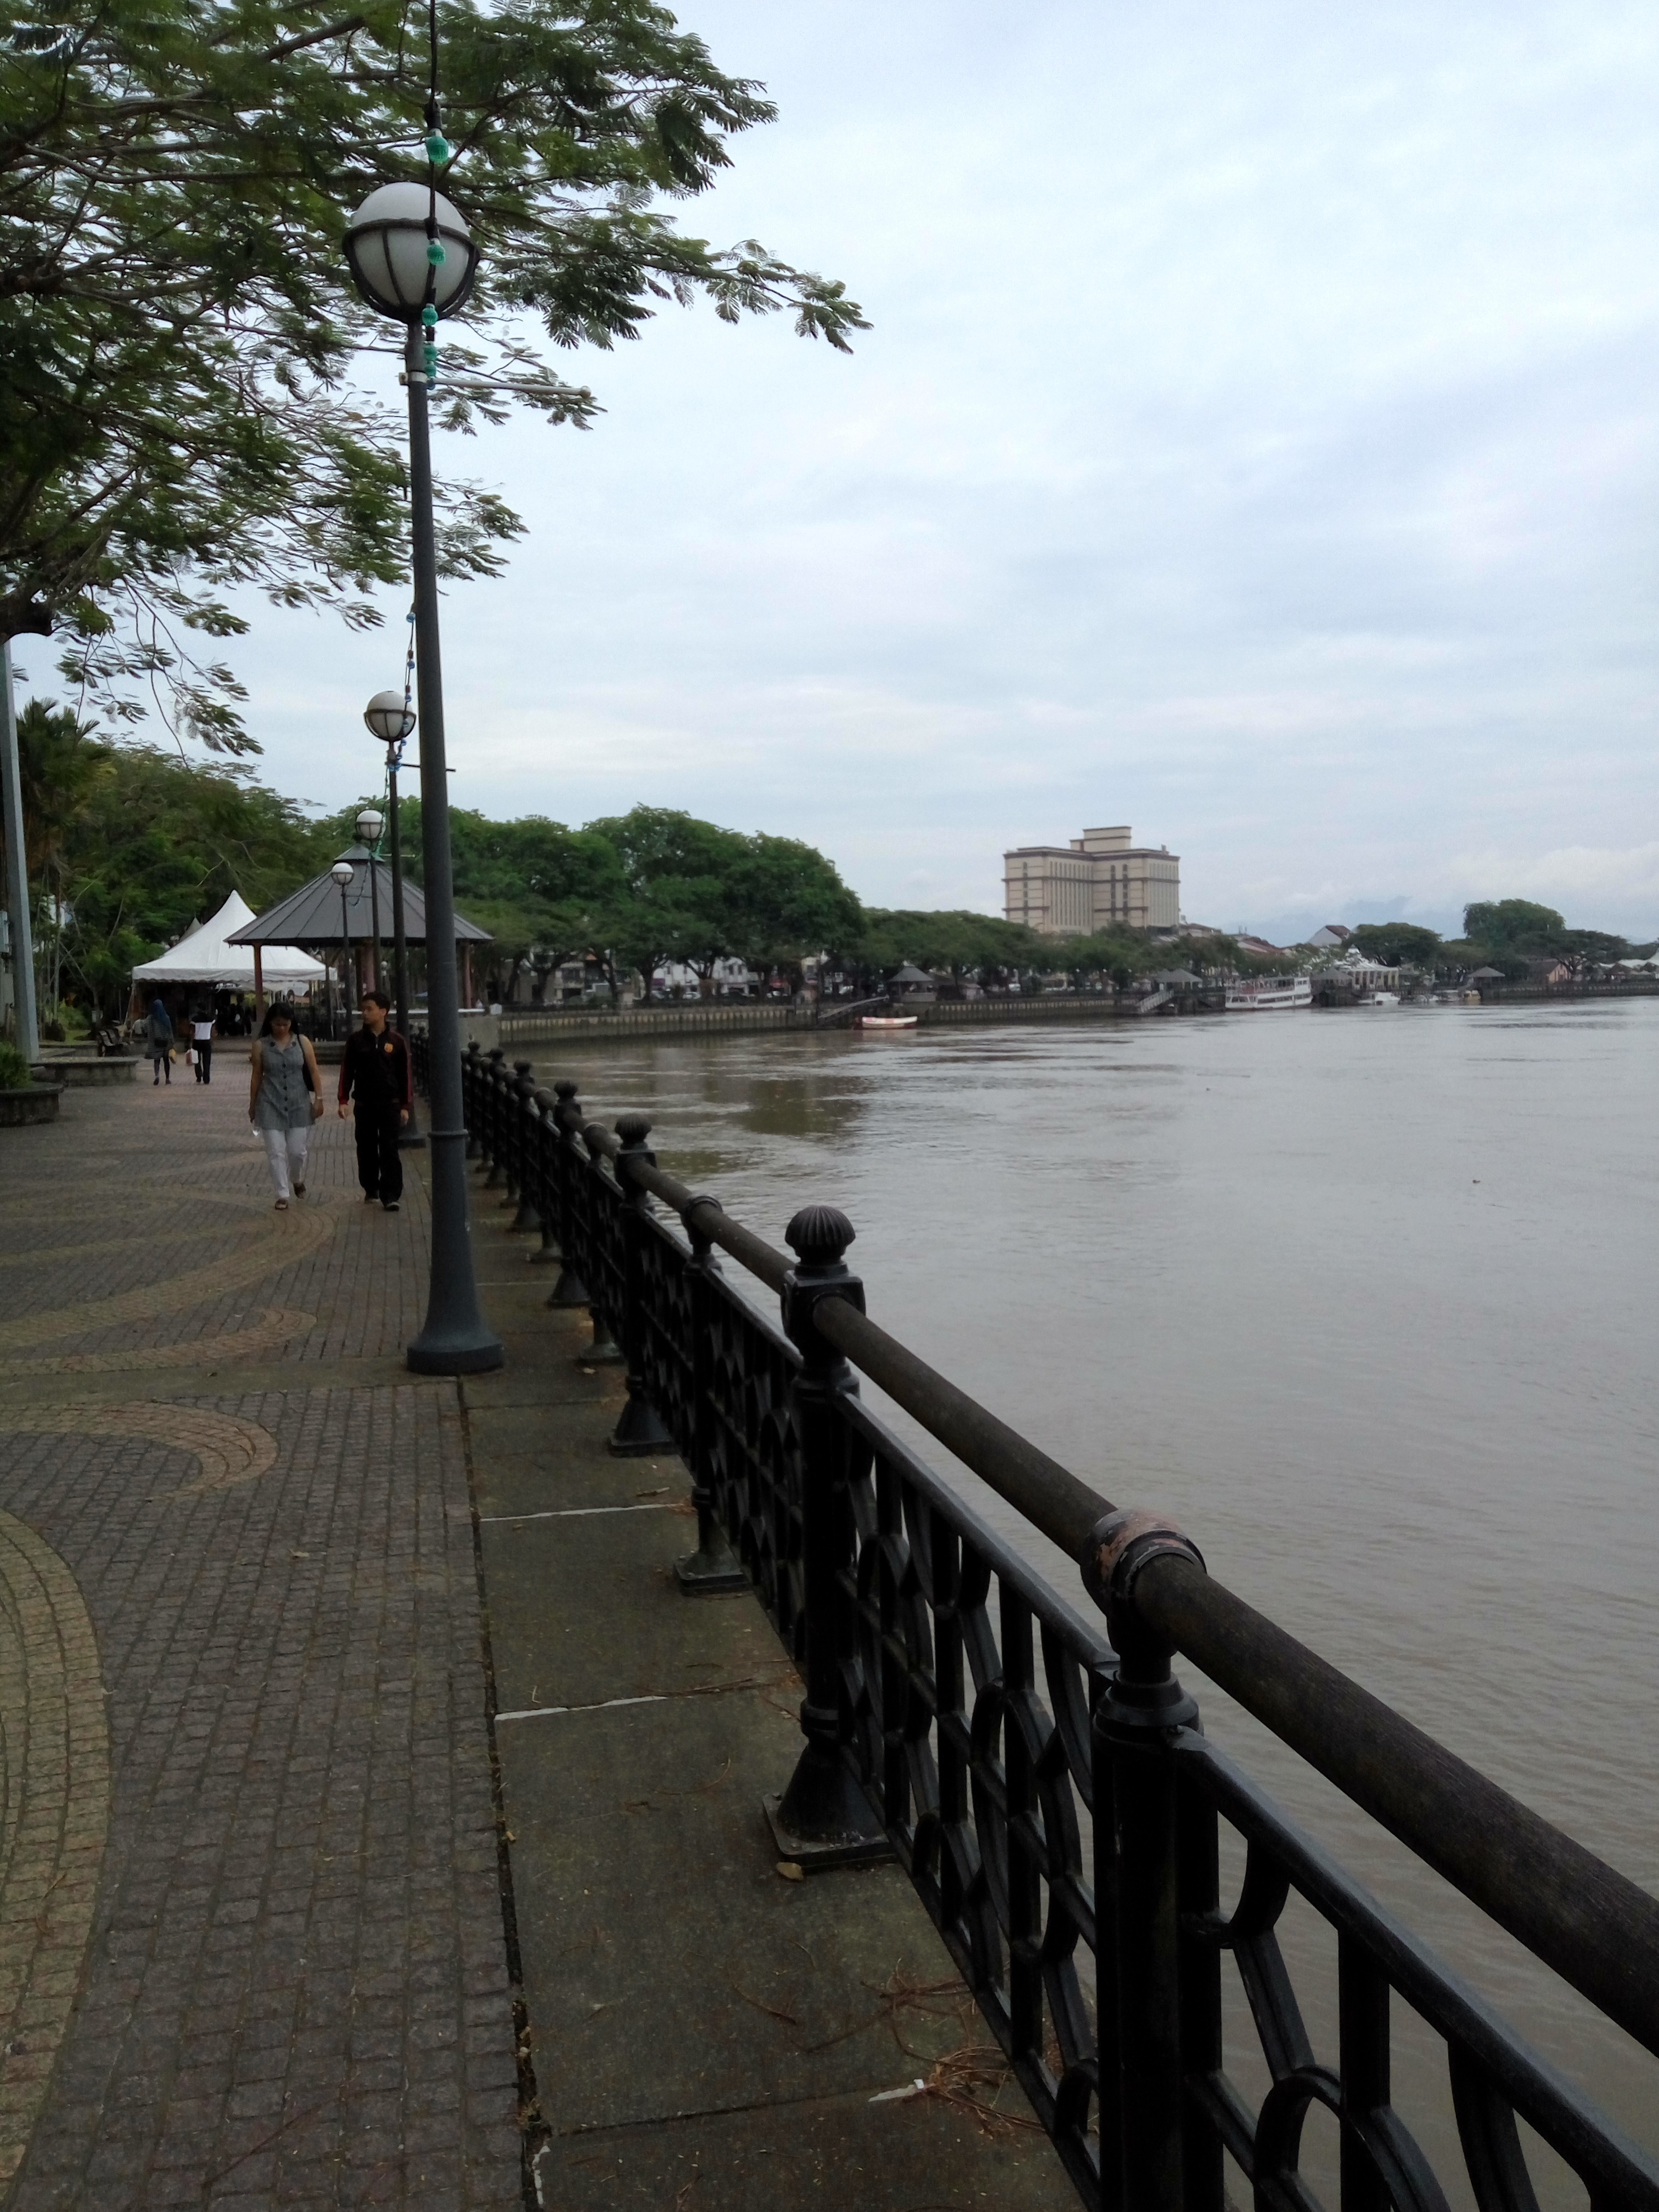
water, boardwalk, bridge, pier, river, walkway, waterway